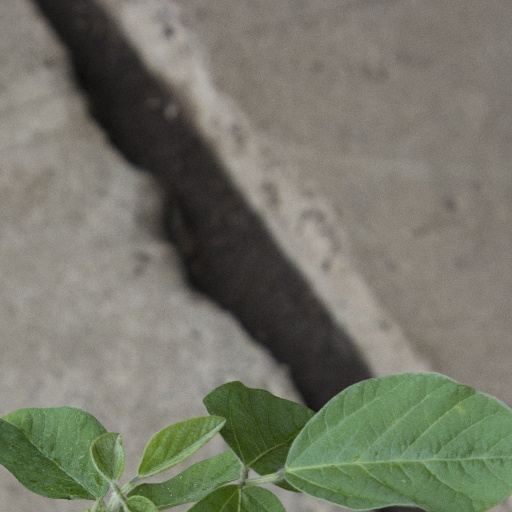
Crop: soybean